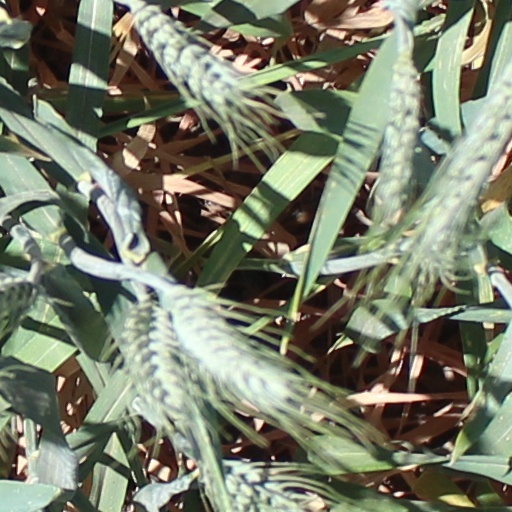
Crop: wheat